Audrey Sabol

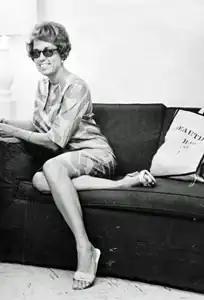
Audrey Sabol c. 1965

Audrey Sabol (1922 – September 4, 2021) was an entrepreneur, curator, and art collector. She was best known for suggesting to Ed Ruscha that his images of gasoline stations would be a good subject for a fine art print. She published the iconic image "Standard Station" in 1966.